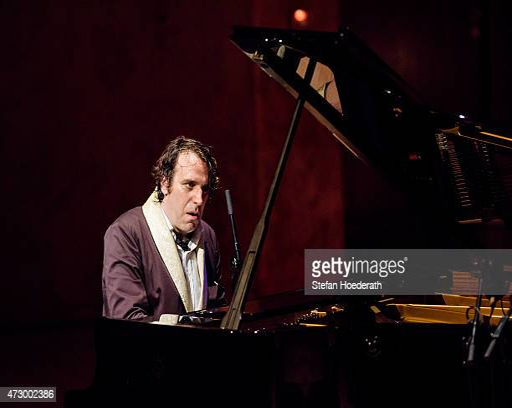
musical artist performs live on stage during a concert